Bottom trawling

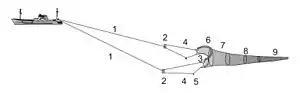
Pelagic (midwater) otter trawl. 1: trawl warp, 2: otter boards, 3: longline chains, 4 hunter, 5: weights 6: headline with floats, 7: pre-net, 8: tunnel and belly, 9: codend

Otter trawling derives its name from the large rectangular otter boards which are used to keep the mouth of the trawl net open. Otter boards are made of timber or steel and are positioned in such a way that the hydrodynamic forces, acting on them when the net is towed along the seabed, push them outwards and prevent the mouth of the net from closing. They also act like a plough, digging up to into the seabed, creating a turbid cloud, and scaring fish towards the net mouth.